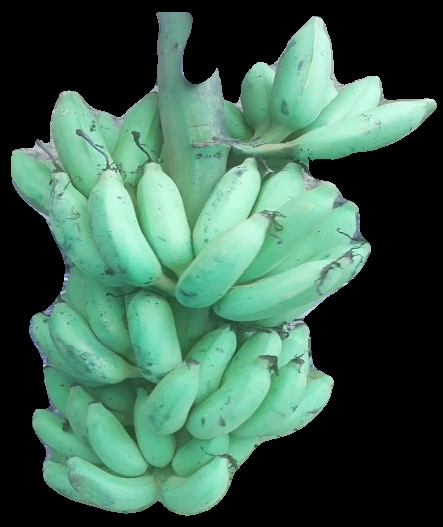
Variety: elakki-bale
Grade: grade2